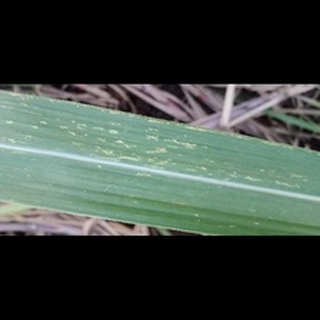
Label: sugarcane_mosaic